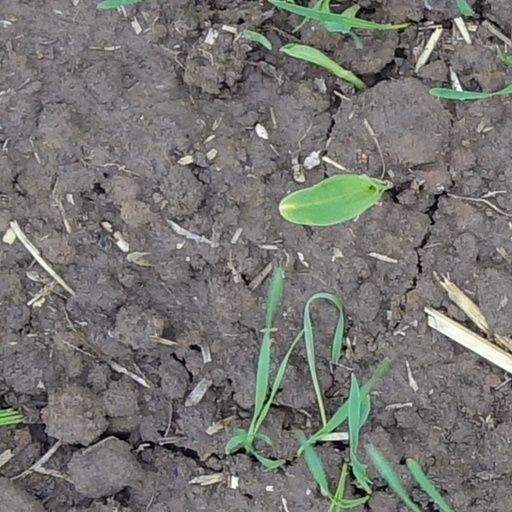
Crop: wheat